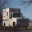
Label: ambulance